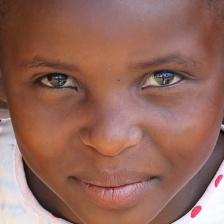
Label: faces